Julian Robert Lindsey

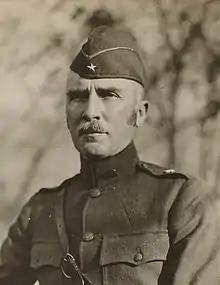
Brigadier General Julian Lindsey, pictured here in November 1918.

Major General Julian Robert Lindsey (16 March 1871 – 27 June 1948) was a United States Army cavalry officer in the late 19th and early 20th centuries. He served in the China Relief Expedition, the Pancho Villa Expedition and commanded a regiment, and later a brigade, in World War I. Sergeant Alvin York, perhaps the most well known American soldier of World War I, also served in Lindsey's brigade.